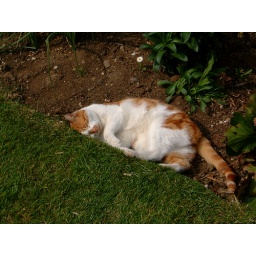
Chutney sleeping in the flower bed